History of public transport authorities in Manchester

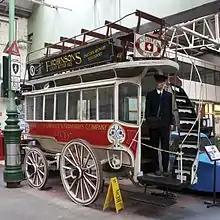
Horse tram operated by the Manchester Corporation Tramways Department

The history of public transport authorities in Manchester details the various organisations that have been responsible for the public transport network in and around Manchester, England, since 1824.